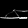
Label: Sandal